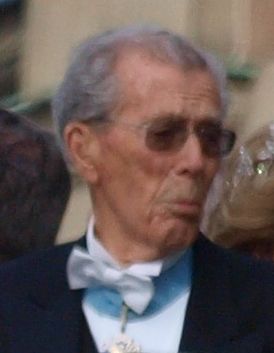
คาร์ล โจฮัน เบอร์นาดอตต์ เคานต์แห่งวิสบอร์ก

| name = คาร์ล โจฮัน แบร์นาด็อต
| death_style = สิ้นพระชนม์
| image = Carl Johan Bernadotte 2010.jpg
| full name = คาร์ล โจฮัน อาร์เธอร์
| birth_place = สต็อกโฮล์ม ประเทศสวีเดน
| death_place = เอนเจอร์โฮล์ม ประเทศสวีเดน
| title = เคานต์แห่งวิสบอร์ก
| father1 = สมเด็จพระเจ้ากุสตาฟที่ 6 อดอล์ฟแห่งสวีเดน
| mother1 = เจ้าหญิงมาร์กาเรตแห่งคอนน็อต
| spouses = เอลิน เคอร์สติน มาร์กาเรทา วิจมาร์ค กุนนีลา เบอร์นาดอตต์|กุลนีลา เคาน์เตสแห่งวิสบอร์ก
| issue = 2 พระองค์
| dynasty = ราชวงศ์แบร์นาด็อต|แบร์นาด็อต
| issue-type = บุตร
| burial_date = 14 พฤษภาคม ค.ศ. 2012
| burial_place = สุสานหลวงเมืองโซลนา สต็อกโฮล์ม ประเทศสวีเดน
คาร์ล โจฮัน เบอร์นาดอตต์ เคานต์แห่งวิสบอร์ก () ( เดิม:เจ้าชายคาร์ล โยฮัน ดยุกแห่งดัลลันด์) เป็นพระราชโอรสพระองค์สุดท้องใน สมเด็จพระเจ้ากุสตาฟที่ 6 อดอล์ฟแห่งสวีเดนกับเจ้าหญิงมาร์กาเรตแห่งคอนน็อต เป็นพระราชอนุชาในเจ้าชายกุสตาฟ อดอล์ฟ ดยุกแห่งเวสเตร์บอตเตินและอิงกริดแห่งสวีเดน สมเด็จพระราชินีแห่งเดนมาร์ก เป็นพระราชปิตุลา (อาชาย) ในสมเด็จพระราชาธิบดีคาร์ลที่ 16 กุสตาฟแห่งสวีเดน เจ้าหญิงมาร์กาเรธาแห่งสวีเดน เจ้าหญิงบีร์กิตตาแห่งสวีเดน เจ้าหญิงเดซีเรแห่งสวีเดน เจ้าหญิงคริสตินาแห่งสวีเดน และทรงเป็นพระราชมาตุลา (น้าชาย) ใน สมเด็จพระราชินีนาถมาร์เกรเธอที่ 2 แห่งเดนมาร์ก เจ้าหญิงเบเนดิกเทอแห่งเดนมาร์ก สมเด็จพระราชินีอันเนอ-มารีแห่งกรีซ
ต่อมาทรงลาออกจากการเป็น เจ้าชายแห่งสวีเดน ดยุกแห่งดัลลันด์ และมาใช้พระอิสริยยศเป็น เคานต์แห่งวิสบอร์ก แทน โดยคาร์ล โจฮัน แบร์นาด็อต เคานต์แห่งวิสบอร์ก ได้สมรส จำนวน 2 ครั้ง โดยครั้งแรกสมรสกับ เอลิน เคอร์สติน มาร์กาเรทา วิจมาร์ค เมื่อวันที่ 19 กุมภาพันธ์ ค.ศ. 1946 และได้สมรสครั้งที่ 2 กับ กุนนีลา เบอร์นาดอตต์|กุนนีลา เคาน์เตสแห่งวิสบอร์ก เมื่อวันที่ 29 กันยายน ค.ศ. 1988 มีพระบุตรที่เกิดจากการสมรสทั้ง 2 ครั้งนี้ 2 คน คือ โมนิกา คริสตินา มาร์กาเรทา เบอร์นาดอตต์ และ คริสเตียน คาร์ล เฮนนิง เบอร์นาดอตต์ และเมื่อวันที่ 5 พฤษภาคม ค.ศ. 2012 คาร์ล โจฮัน แบร์นาด็อต เคานต์แห่งวิสบอร์ก สิ้นพระชนม์ลง สิริพระชันษา 95 ปี
ไฟล์:Armoiries de Lennart Bernadotte comte de Wisborg.svg|169px|thumb|right|ตราอาร์มในฐานะเคานต์แห่งวิสบอร์ก
ไฟล์:Armoiries de Carl Johan duc de Dalécarlie.svg|165px|thumb|right|ตราอาร์มในฐานะดยุกแห่งดัลลันด์
== พระอิสริยยศ ==
* 31 ตุลาคม ค.ศ. 1916 - 19 กุมภาพันธ์ ค.ศ. 1946 : เจ้าชายคาร์ล โจฮันแห่งสวีเดน ดยุกแห่งดัลลันด์
* 19 กุมภาพันธ์ ค.ศ. 1946 - 2 กรกฎาคม ค.ศ. 1951 : คาร์ล โจฮัน แบร์นาด็อต
* 2 กรกฎาคม ค.ศ. 1951 - 5 พฤษภาคม ค.ศ. 2012 : คาร์ล โจฮัน แบร์นาด็อต เคานต์แห่งวิสบอร์ก
== อ้างอิง ==
หมวดหมู่:บุคคลที่เกิดในปี พ.ศ. 2459
หมวดหมู่:บุคคลที่เสียชีวิตในปี พ.ศ. 2555
หมวดหมู่:เจ้าชายสวีเดน
หมวดหมู่:เคานต์
หมวดหมู่:ราชวงศ์สวีเดน
หมวดหมู่:ราชวงศ์เบอร์นาดอตต์
หมวดหมู่:พระราชโอรสในพระมหากษัตริย์